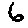
Label: 6